Hill's Pet Nutrition

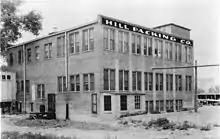
Early Picture of Hill Packing Company

Hill's Pet Nutrition was founded in the spring of 1907 by Burton Hill and started operation as Hill Rendering Works. Hill Rendering Works provided rendering services to Shawnee County, Kansas, and had a contract with Topeka, Kansas, to dispose of dead and lame animals. Hill Rendering Works produced tallow, hides, tankage, meat scraps and farm animal feed including hogs and chicken feed.